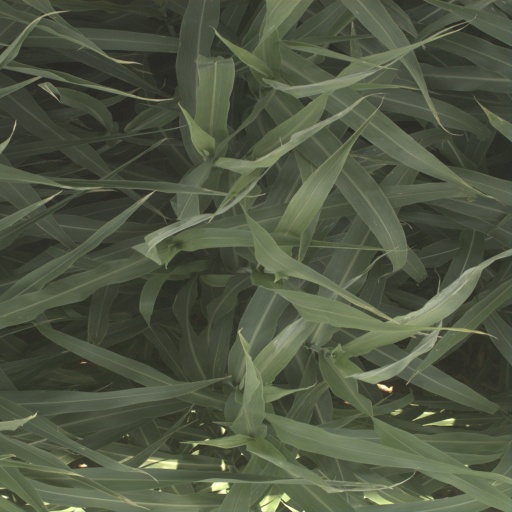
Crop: sorghum